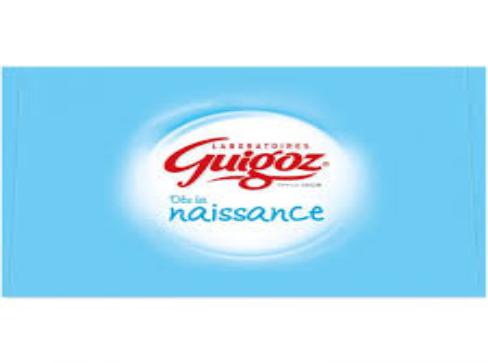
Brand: Guigoz
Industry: Food